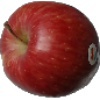
Label: Apple Red 1